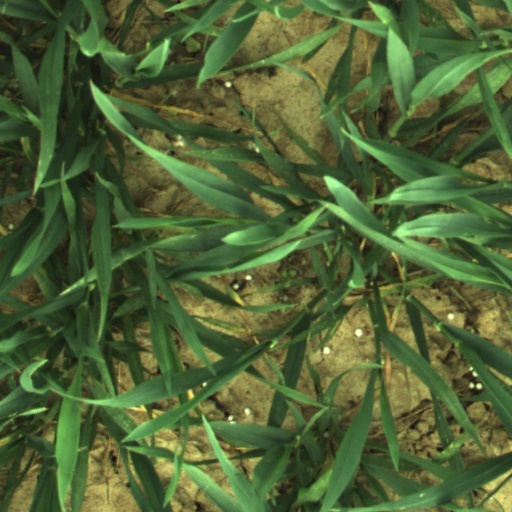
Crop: wheat